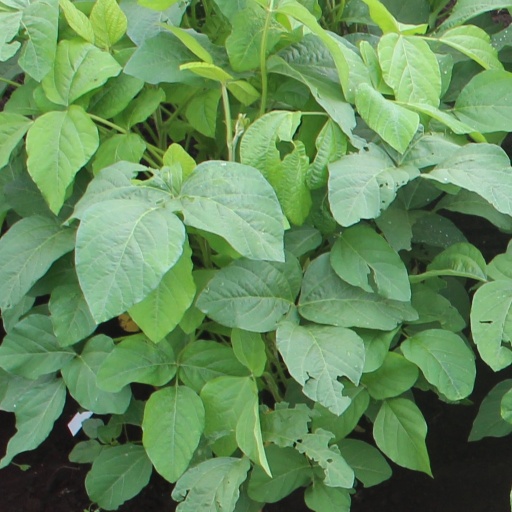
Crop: soybean